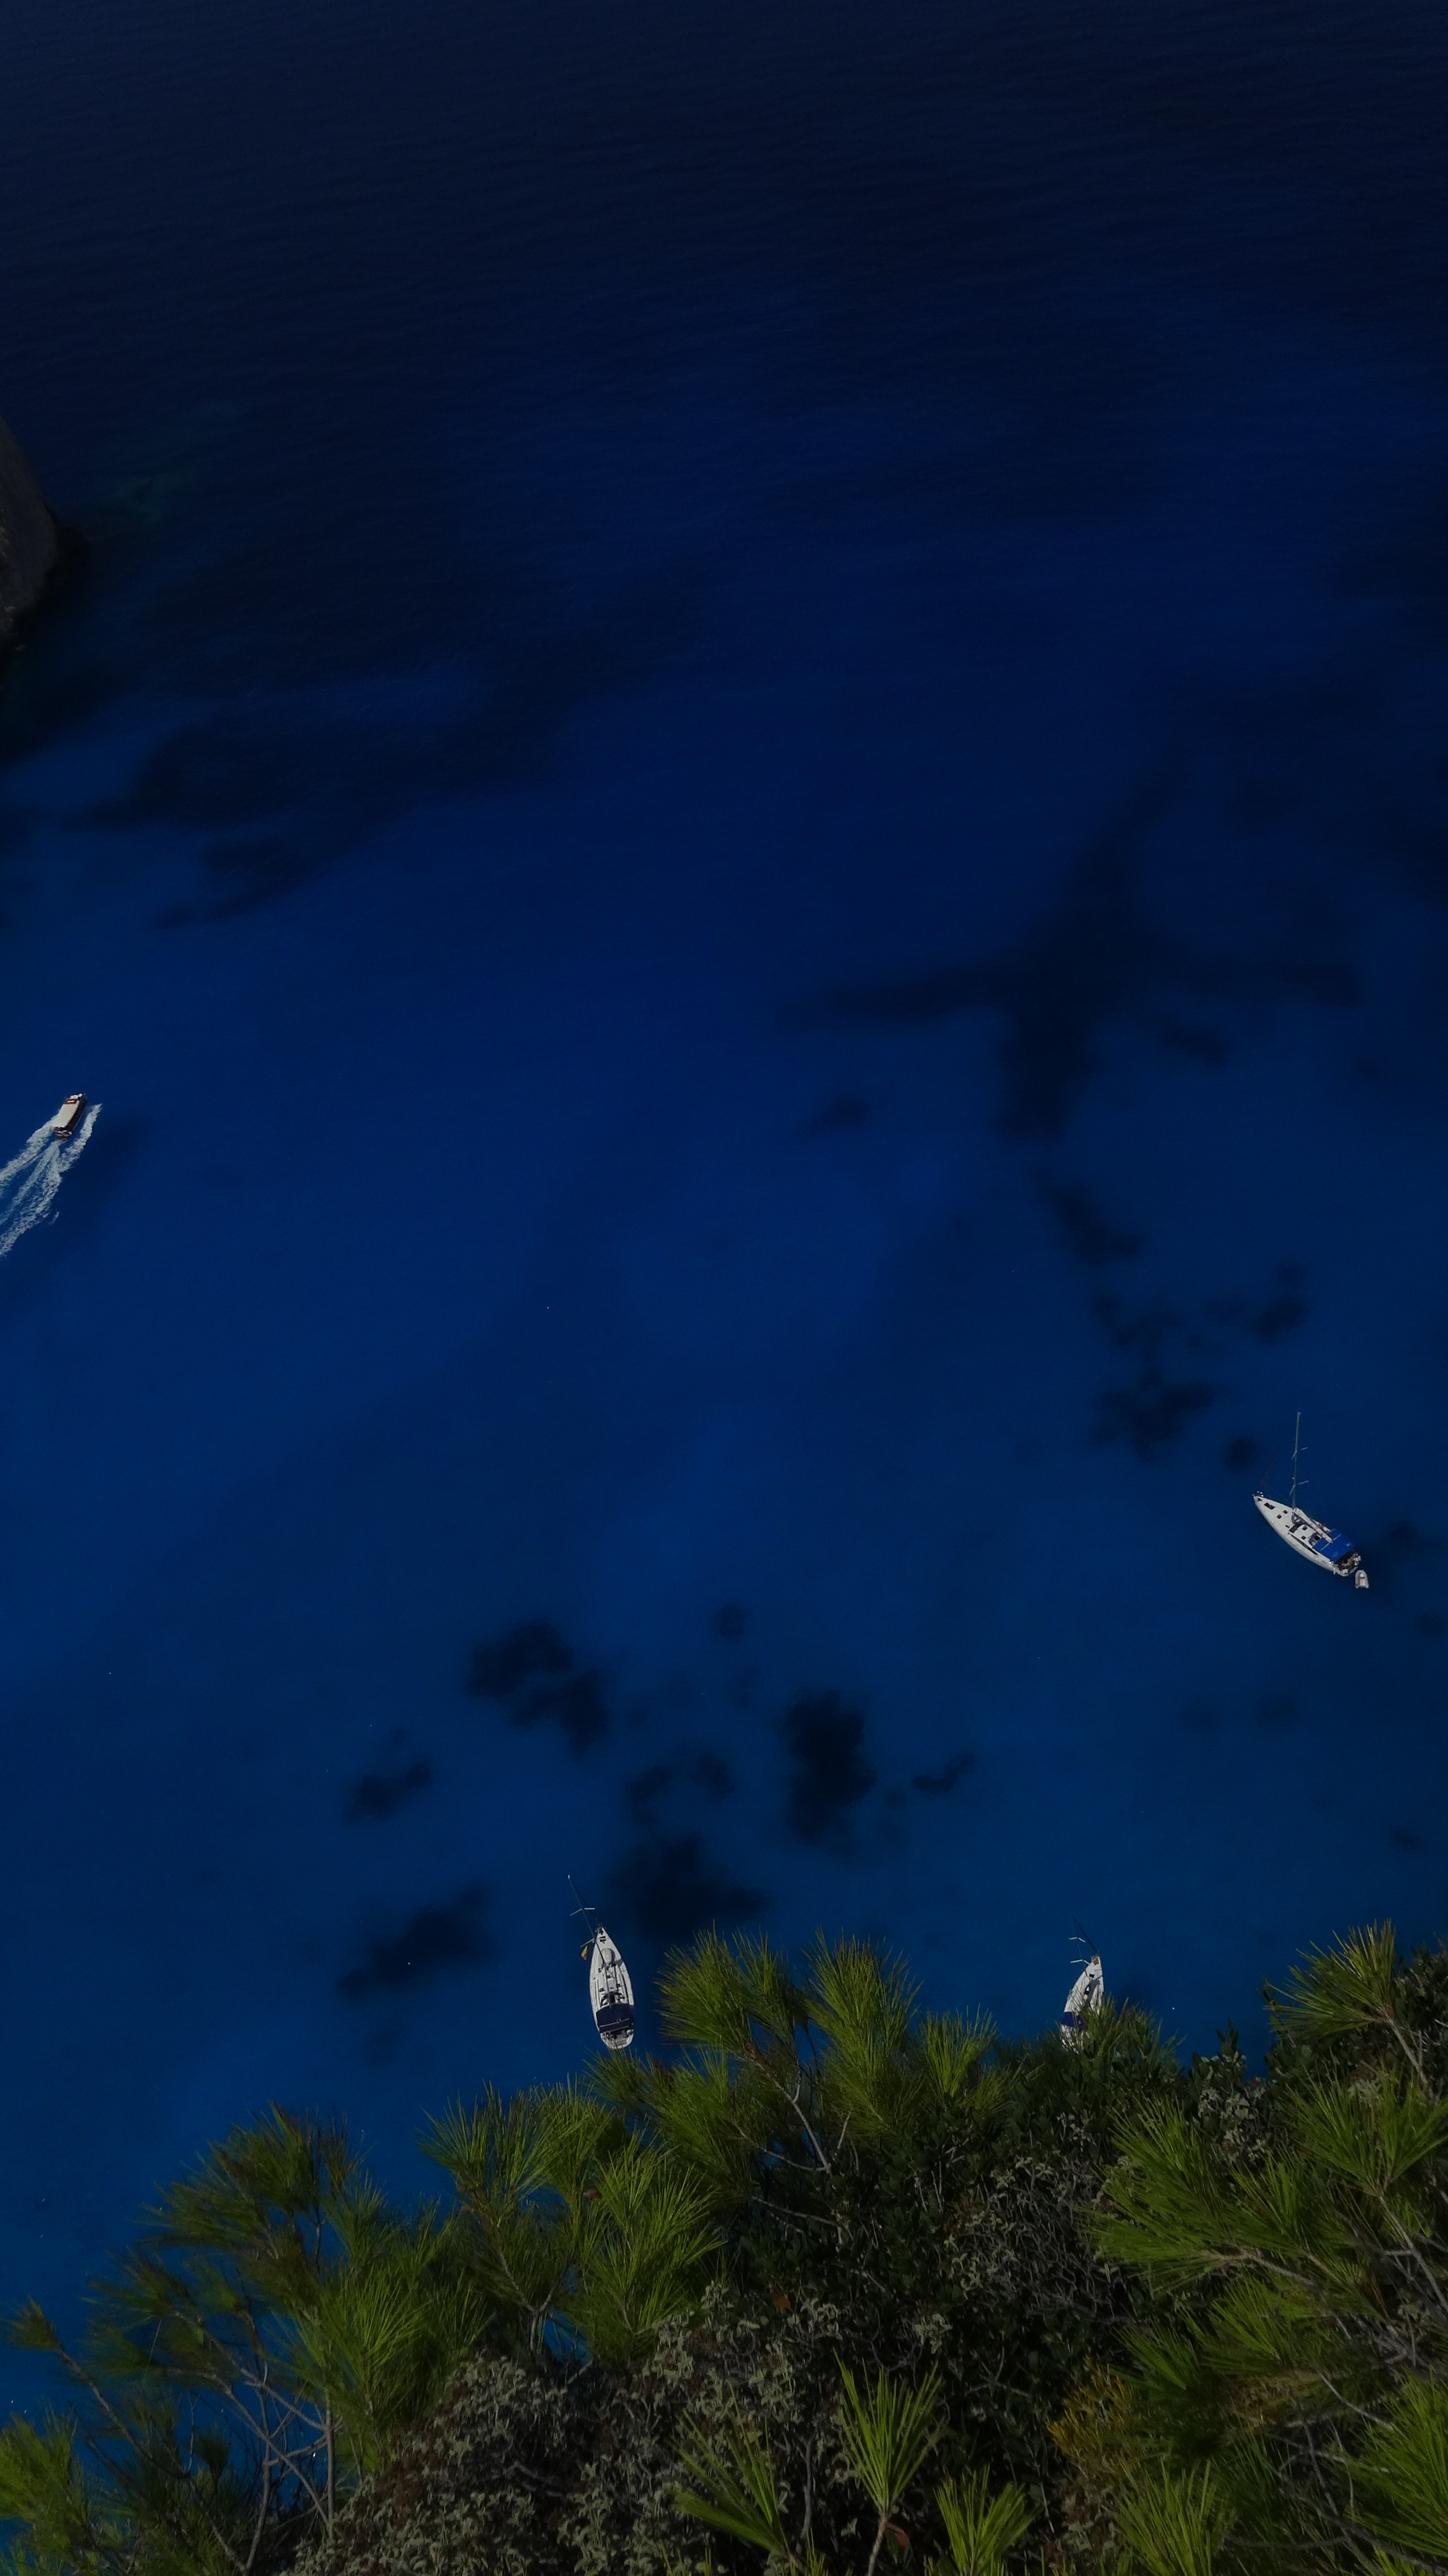
sea, water, ocean, mountain, cloud, sky, night, ship, summer, reflection, holiday, blue, terrain, moon, moonlight, ships, yachts, the coast, atmosphere of earth